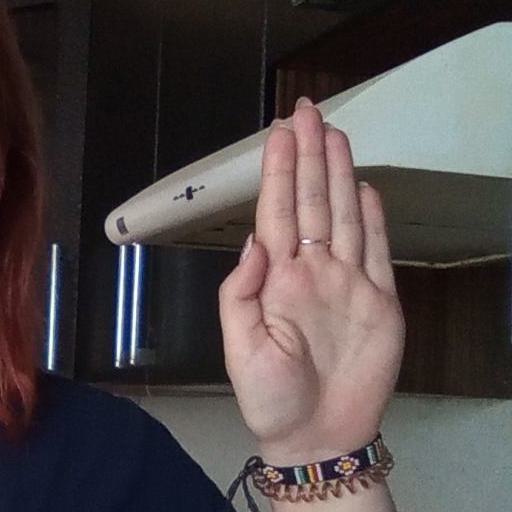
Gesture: stop